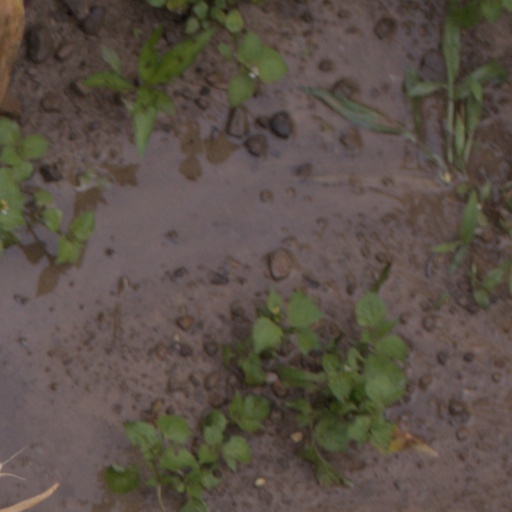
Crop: wheat